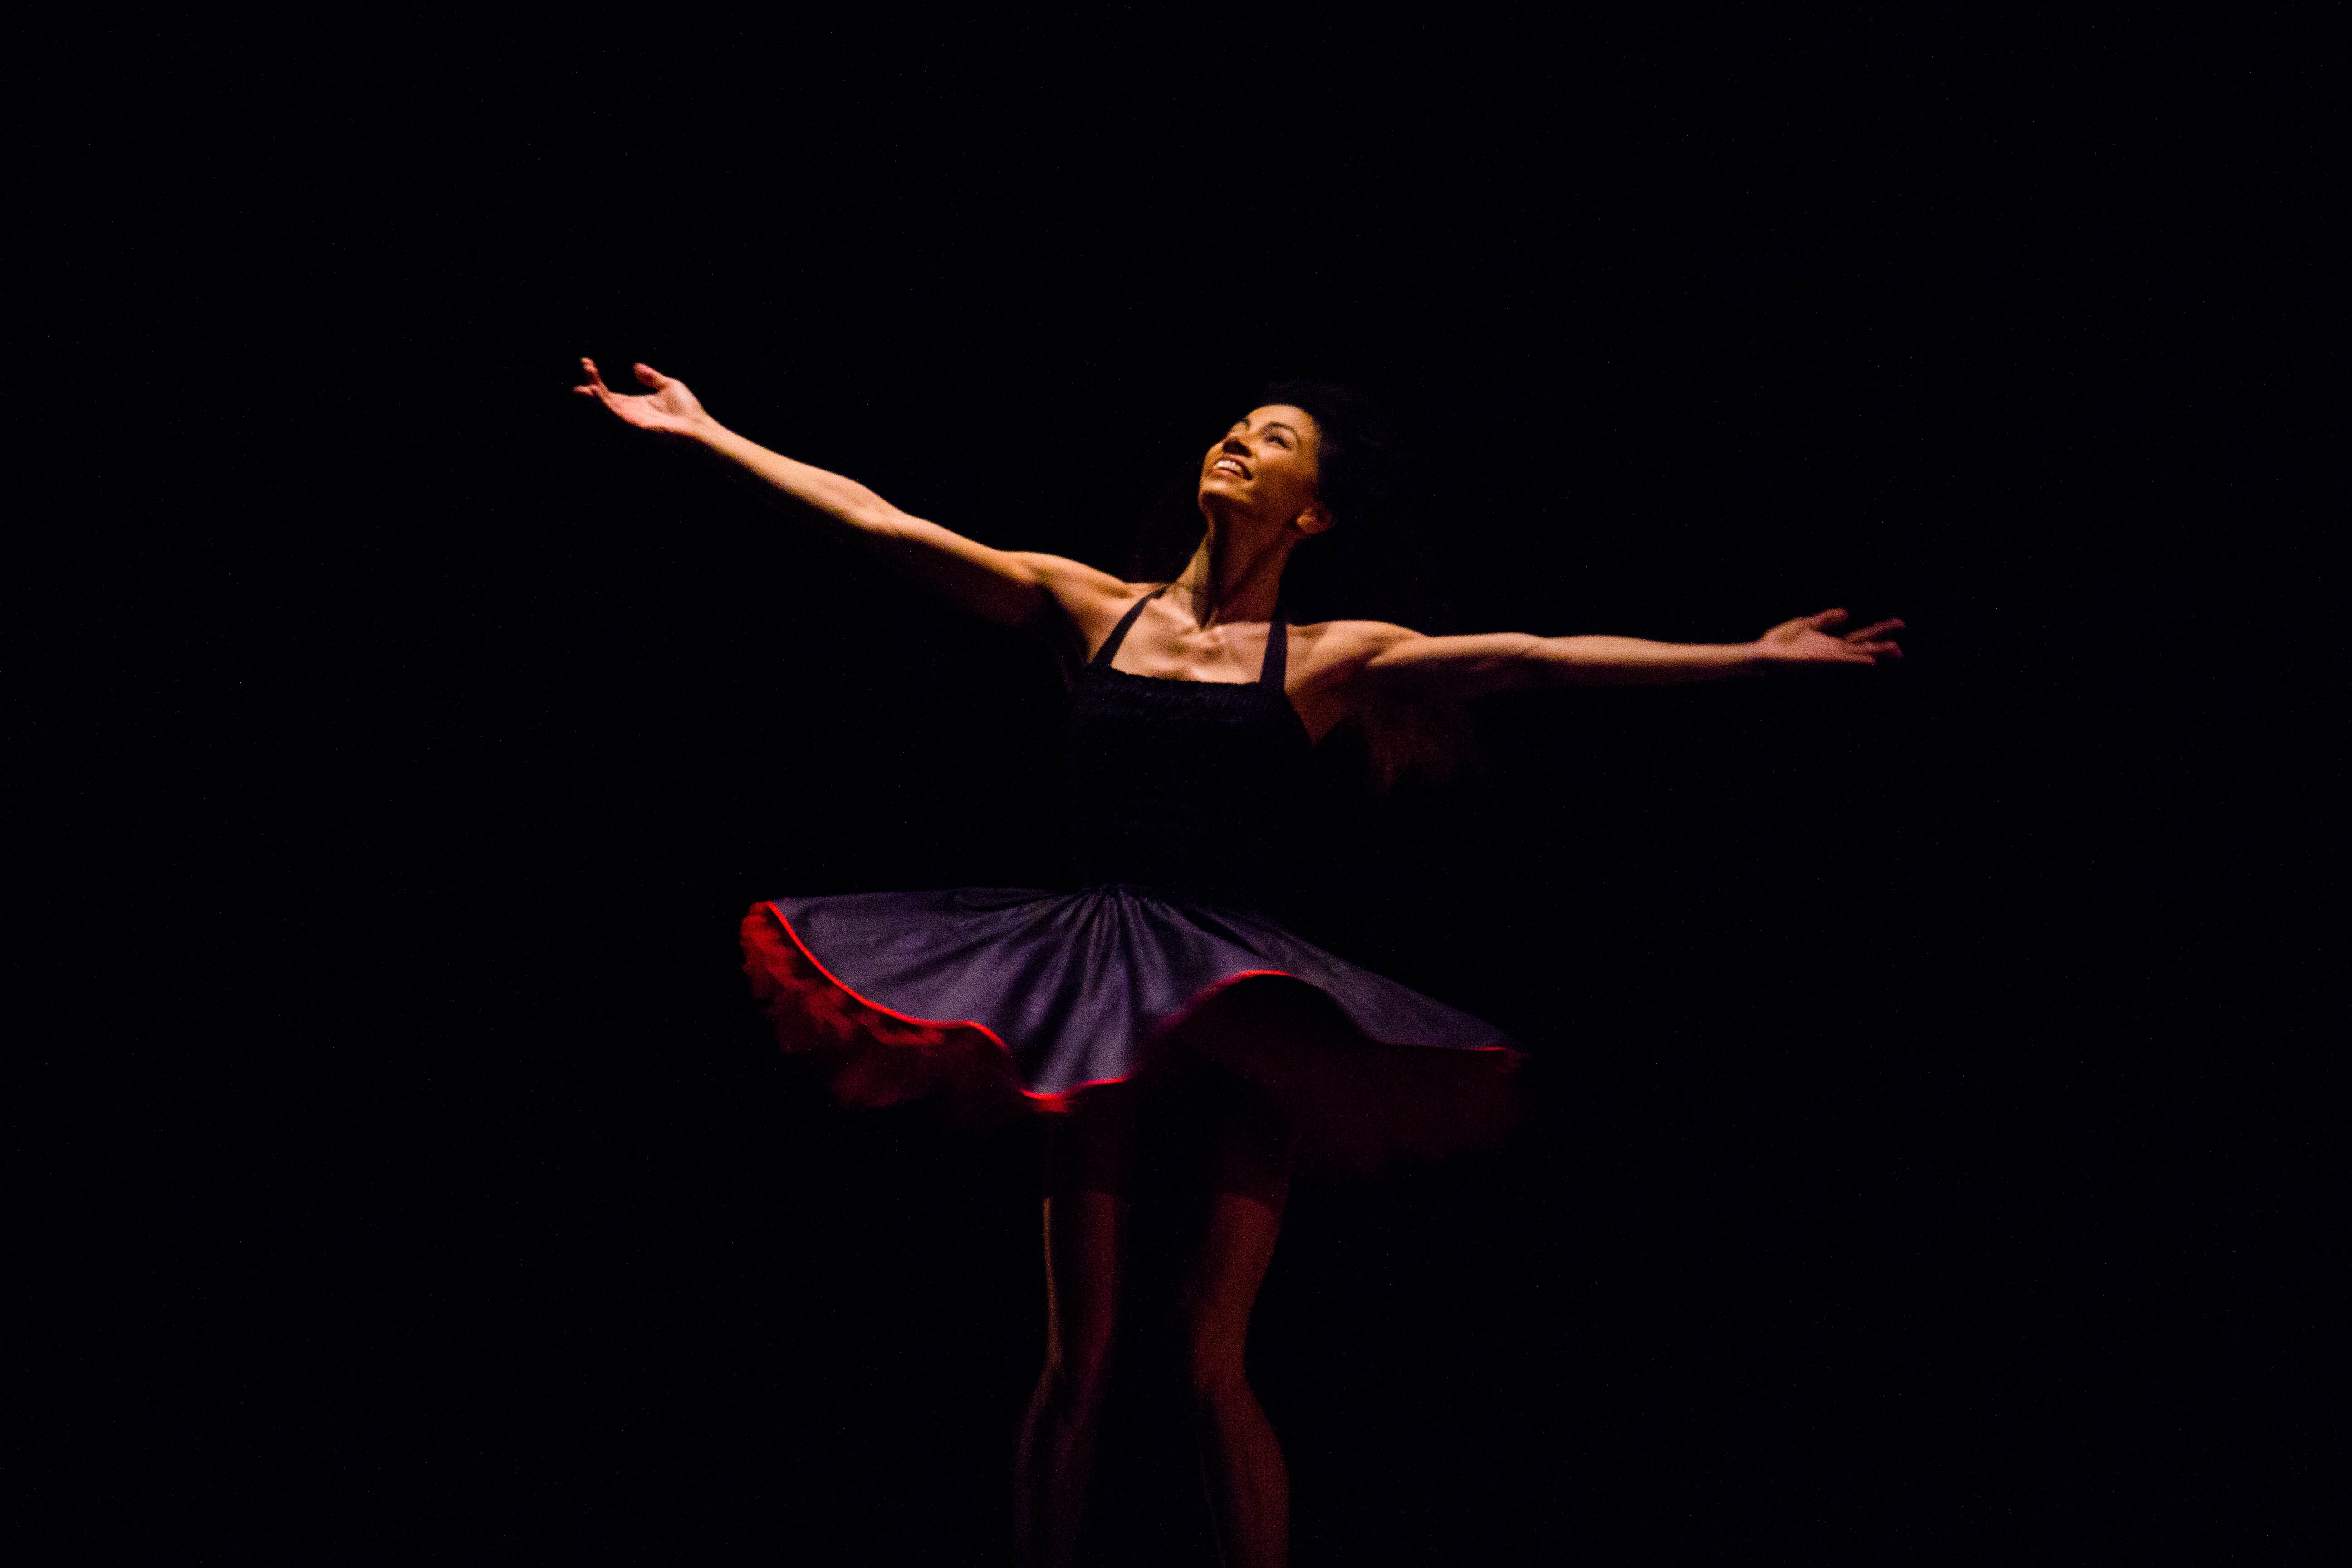
music, light, dance, lighting, ballet, dancer, performance art, theatre, art, sports, scene, event, entertainment, emotion, feeling, performing arts, choreography, staging, modern dance, concert dance, aerialist